Fort Borbon

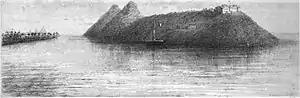
View of Fort Borbon.

The Spanish tried to gain the friendship of the caciques (chiefs of the tribe) mbayás but they attacked Villa Real de Concepción in 1796, and because of it the military forces in the village massacred the families of the natives settled nearby, killing about 75 of them.